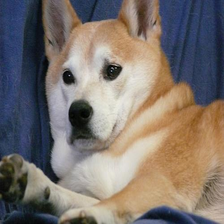
Species: dog
Breed: shiba inu